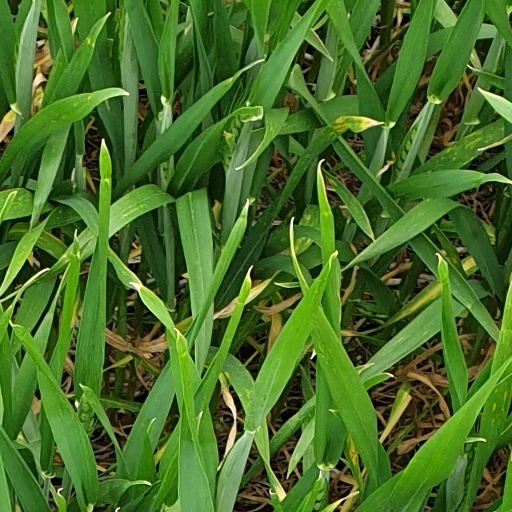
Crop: wheat